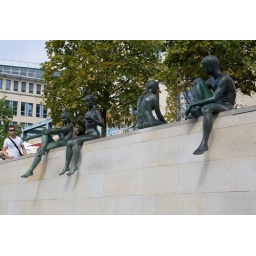
Sculptures of &amp;quot;Three girls and a boy&amp;quot; on the wall looking out over the Spree near the Cathedral, in Mitte.